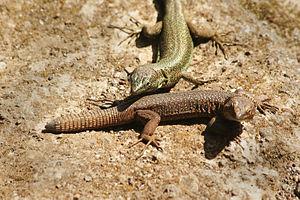
Teira est un genre de sauriens de la famille des Lacertidae.